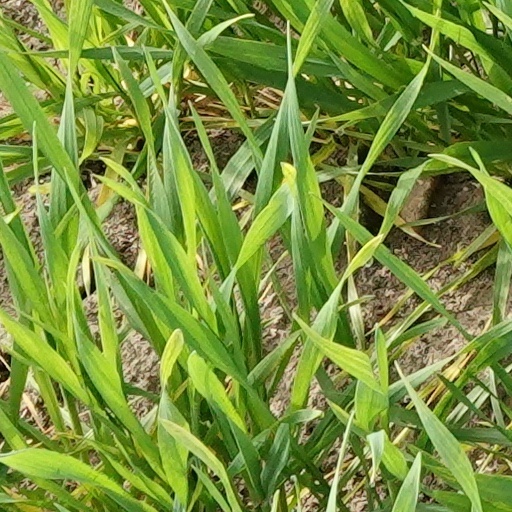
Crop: wheat